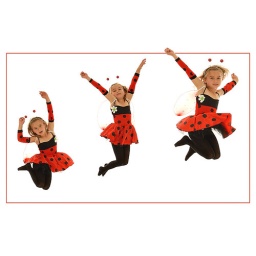
montage of girl in red ladybird costume